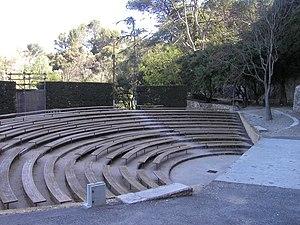
Commune de Robion, Vaucluse, Theatre de verdure
Robion est une commune française, située dans le département de Vaucluse en région Provence-Alpes-Côte d'Azur.